Desire path

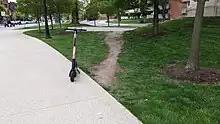
A desire path between concrete sidewalks at the Ohio State University

A desire path, also known as desire line in transportation planning and many other names, is an unplanned small trail formed by erosion caused by human or animal traffic. The path usually represents the shortest or the most easily navigated route between an origin and destination, and the width and severity of its surface erosion are often indicators of the traffic level it receives.